Pankaj Mishra

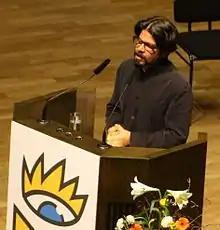
Mishra in Leipzig, March 2014

Pankaj Mishra (born 9 February 1969) is an Indian essayist, novelist, and socialist. His non-fiction works include "Temptations of the West: How to Be Modern in India, Pakistan, Tibet, and Beyond", along with "From the Ruins of Empire: The Intellectuals Who Remade Asia", and "A Great Clamour: Encounters with China and Its Neighbours", and he has published two novels. He is a prolific contributor to periodicals such as "The Guardian", "The New York Times", "The New Yorker" and the "New York Review of Books" and was previously a Bloomberg Opinion columnist. His writings have led to a number of controversies, including disputes with Salil Tripathi, Niall Ferguson, and Jordan Peterson. He was awarded the Windham–Campbell Prize for non-fiction in 2014 and the Weston International Award in 2024.